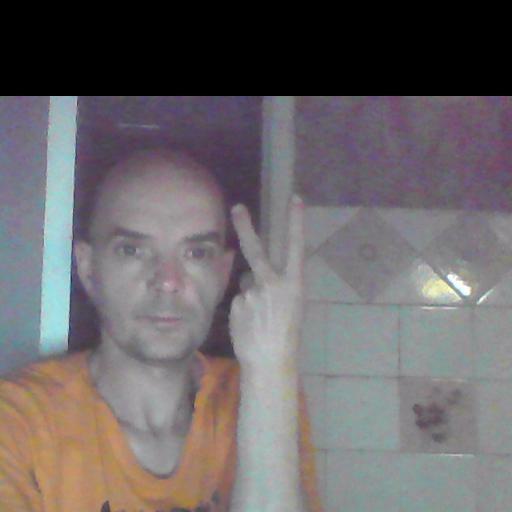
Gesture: peace_inverted